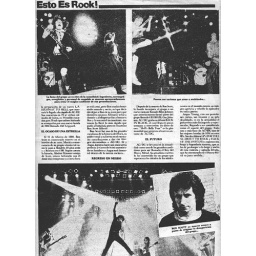
thanks to shimada, who found these in a street market in mexico...